The Best Bad Man

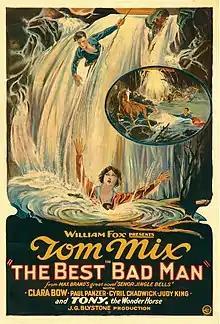
Theatrical release poster

The Best Bad Man is a 1925 American silent Western film directed by John G. Blystone and written by Lillie Hayward. The film stars Tom Mix, Buster Gardner, Cyril Chadwick, Clara Bow, Tom Kennedy, and Frank Beal. The film was released on November 29, 1925, by Fox Film Corporation.